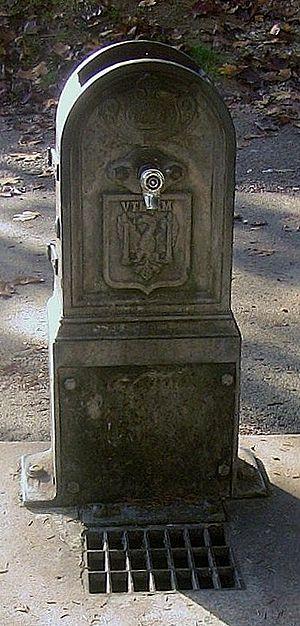
La fontaine des Époisses, située dans le quartier de Planoise à Besançon (Doubs, France)
Planoise est l'un des quatorze quartiers de Besançon. Situé au sud-ouest de la ville, il est au cœur d’un site de 3,5 km² ceinturé par quatre forêts et deux collines, à environ 2 km du Doubs et 3,5 km du centre-ville. Il est limitrophe des Tilleroyes, de Saint-Ferjeux, et de Velotte au nord et à l’est, ainsi que des communes d'Avanne-Aveney, Grandfontaine-la Belle Étoile, et Franois au sud et à l’ouest. Le secteur est bien desservi par les transports en commun grâce au tramway et à plusieurs lignes de bus Ginko et d'agglomération, et se trouve également à un carrefour routier avec la rue de Dole/R.N.73 et la R.N.57. Il faisait administrativement partie du canton de Besançon-Planoise jusqu’en 2014 mais est désormais associé à celui de Besançon-1, relevant de la ville de Besançon pour tout le reste de son administration et de sa gestion.
Besançon est riche des nombreuses fontaines et sculptures réparties dans différents quartiers de la ville. Aux sculptures décoratives et commémoratives s'ajoutent les fontaines dont les plus anciennes ont perdu leur rôle social pour devenir ornementales. Des cadrans solaires, fresques et trompe-l'œil décorent aujourd'hui façades et fenêtres.